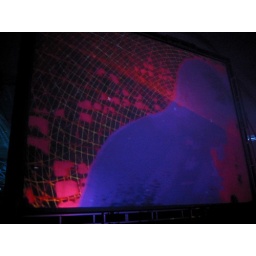
Armin van Buuren video by Giles Hendrix and Joshua Goldberg